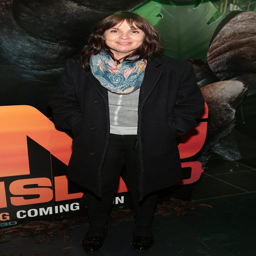
actor at the premiere screening .